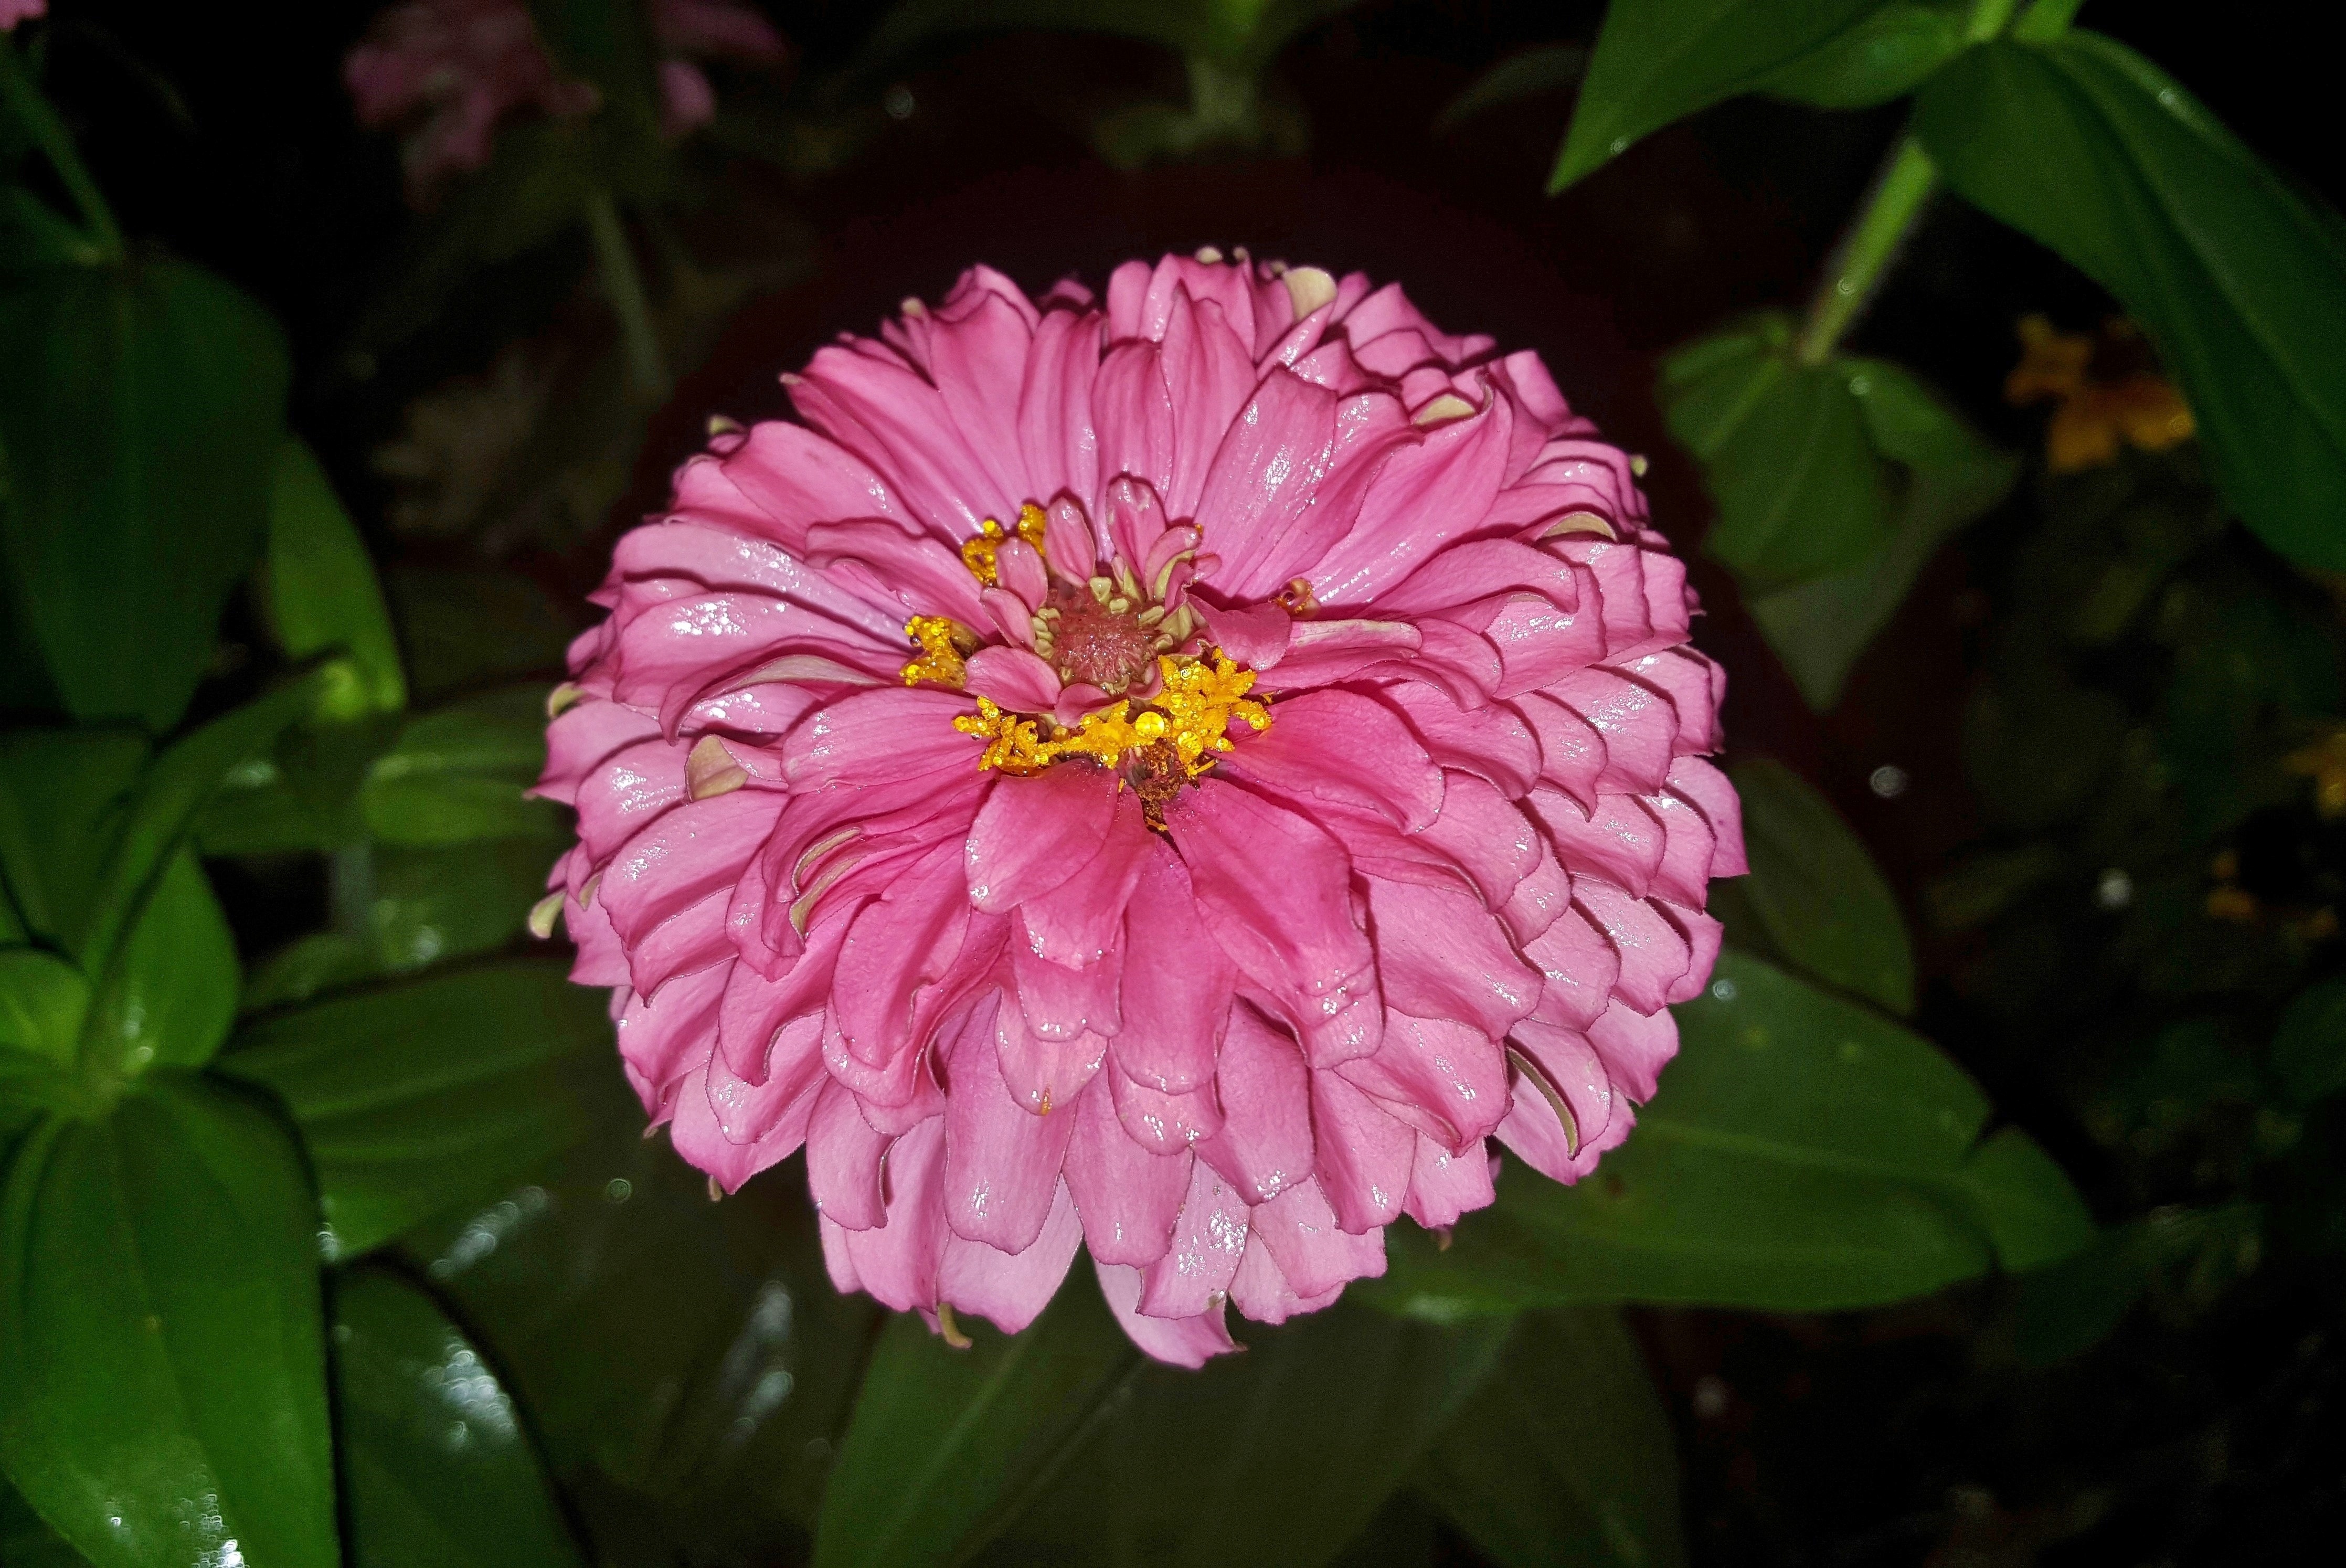
blossom, plant, flower, petal, bloom, floral, botany, blooming, garden, flora, botanical, dahlia, gardening, petals, asteraceae, flowerbed, plantae, flowering, zinnia, botanic, pink flower, macro photography, magnoliopsida, flowering plant, daisy family, asterales, land plant